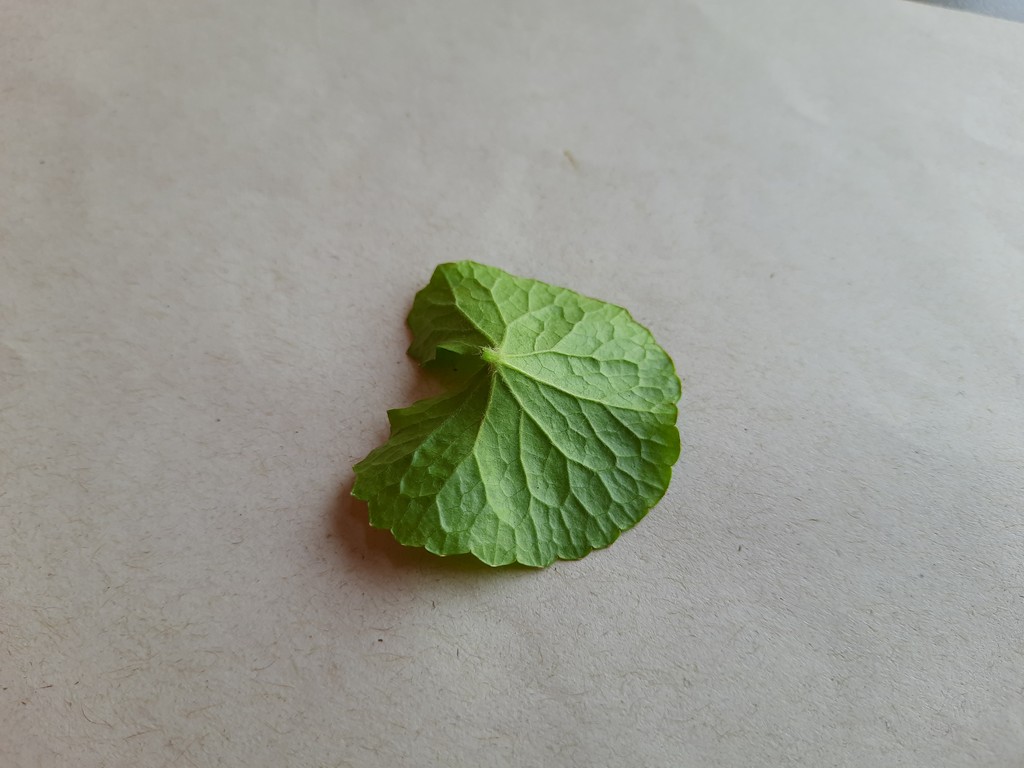
Label: Healthy